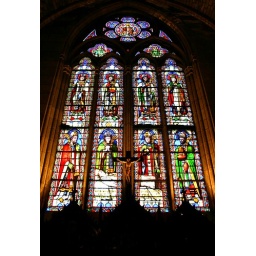
Stained glass windows in the Treasury at Notre Dame Cathedral